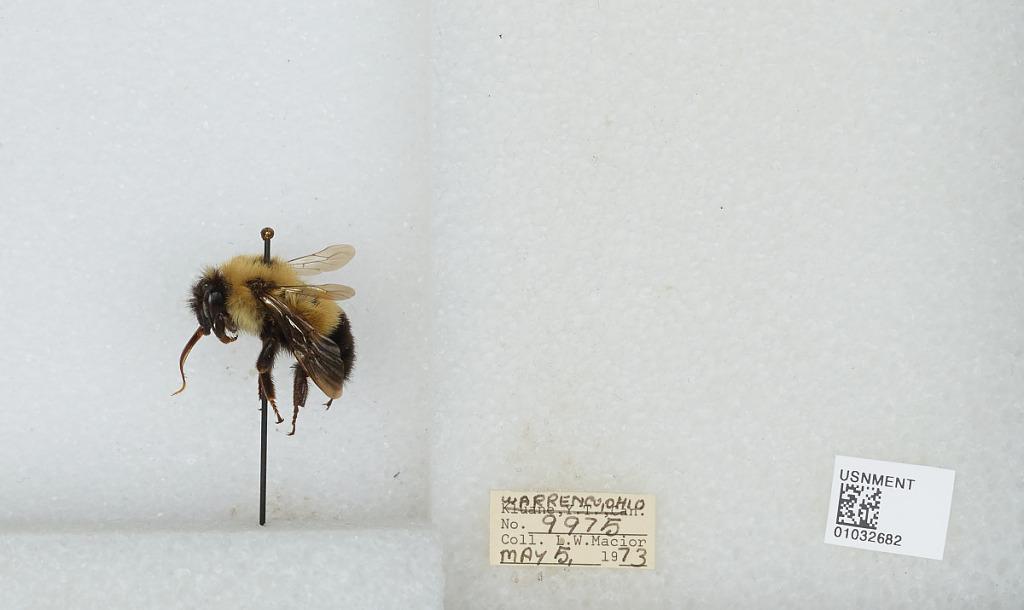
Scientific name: Bombus (Pyrobombus) vagans vagans Smith
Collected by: L. Macior
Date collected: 1973-5-5
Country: United States
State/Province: Ohio
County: Warren
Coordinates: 39.4242, -84.1856